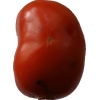
Label: tomato